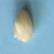
Maize quality: Good